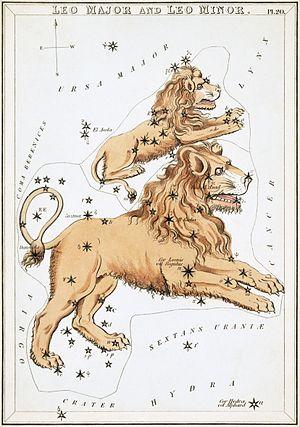
Urania's Mirror; or, a view of the Heavens est un ensemble de 32 cartes astronomiques publié en novembre 1824. Contenant des illustrations basées sur A Celestial Atlas d'Alexander Jamieson, les cartes avaient également des trous pour permettre de voir une représentation des étoiles de la constellation devant une lumière. Gravées par Sidney Hall, elles ont été identifiées comme le travail du révérend Richard Rouse Bloxam, un maître assistant à la Rugby School, bien qu'il ait été dit que ce soit le travail « d'une dame ».